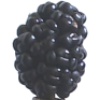
Label: Mulberry 1